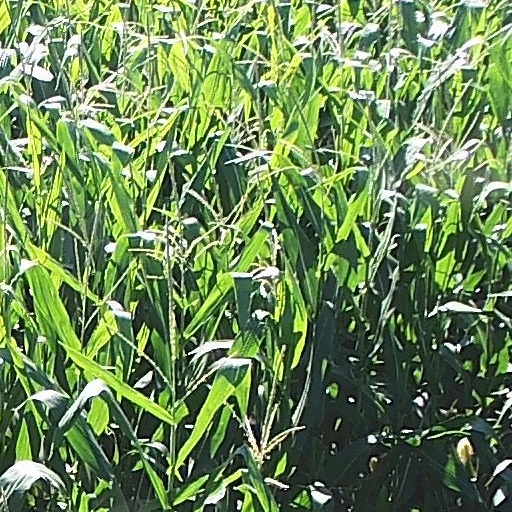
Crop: maize; corn